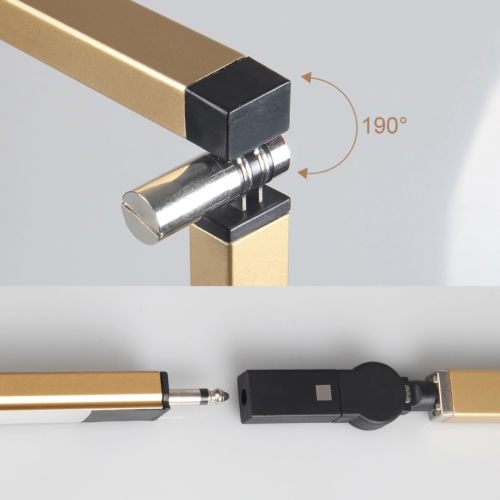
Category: lamp